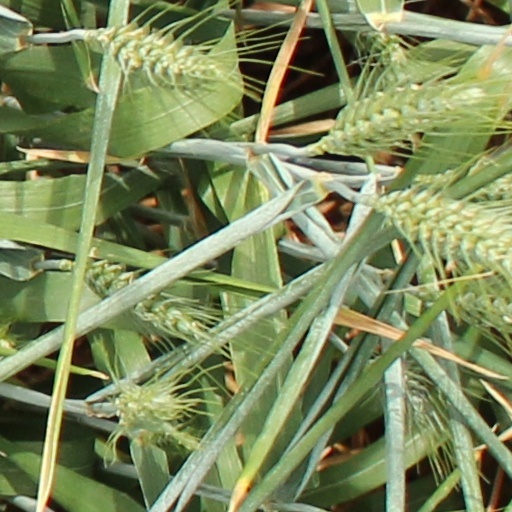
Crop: wheat